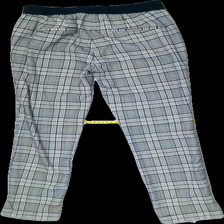
View: back
Type: Trousers
Category: Ladies
Brand: Zara
Colors: Multicolor, White, Brown, Blue, Black, Grey
Material: 66%polyester 32%viscose 2%elstane
Pattern: Checkered print
Cut: Regular
Size: S
Season: Spring
Price range: 100-150
Recommended usage: Reuse